Mannerist architecture and sculpture in Poland

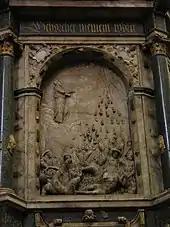
"Prophet Elijah", Friedrich Gross (1579–1580), German-style mannerism, relief from the pulpit in St. Mary Magdalene's Church in Wrocław

The sculpture is mainly represented in sepulchral art and decorations of facades. Free standing sculptures are rare, though before the Deluge gardens of many residencies were adorned with sculptures (e.g., "Villa Regia" Palace's garden in Warsaw was embellished with sculptures by Adriaen de Vries). Also the free standing tomb monuments were uncommon. The tombs were generally constructed to be attached to the wall, exception is the Niedrzwicki Brothers Tomb in Koprzywnica. During the first stage of mannerism in Poland, the tomb monuments were constructed according to the early renaissance tradition, where the deceased was depicted sleeping. They were generally made of sandstone, while the founder's figure was carved in red marble (e.g. Tarnowski Tomb in Tarnów Cathedral). In the beginning of the 17th century, Dutch and Flemish architects and sculptors (especially Willem van den Blocke and his son Abraham) popularised in Poland new type of tomb monument originating from the Cornelis Floris workshop (e.g. not existing Tomb of duke Albert of Prussia in the Königsberg Cathedral). The founders were depicted kneeling, the construction was more spacious and it employ darker materials – brown marbles from Chęciny, black marbles from Dębnik or imported from the Spanish Netherlands (e.g. Tomb of Báthory brothers in Barczewo). Some of the most impressive Dutch style tombs in Poland were constructed far from the center of Netherlandish Mannerism in Poland - Gdańsk. These were tombs of Jan Tarnowski in Łowicz (1603–1604) and of Ostrogski family in Tarnów (1612–1620).